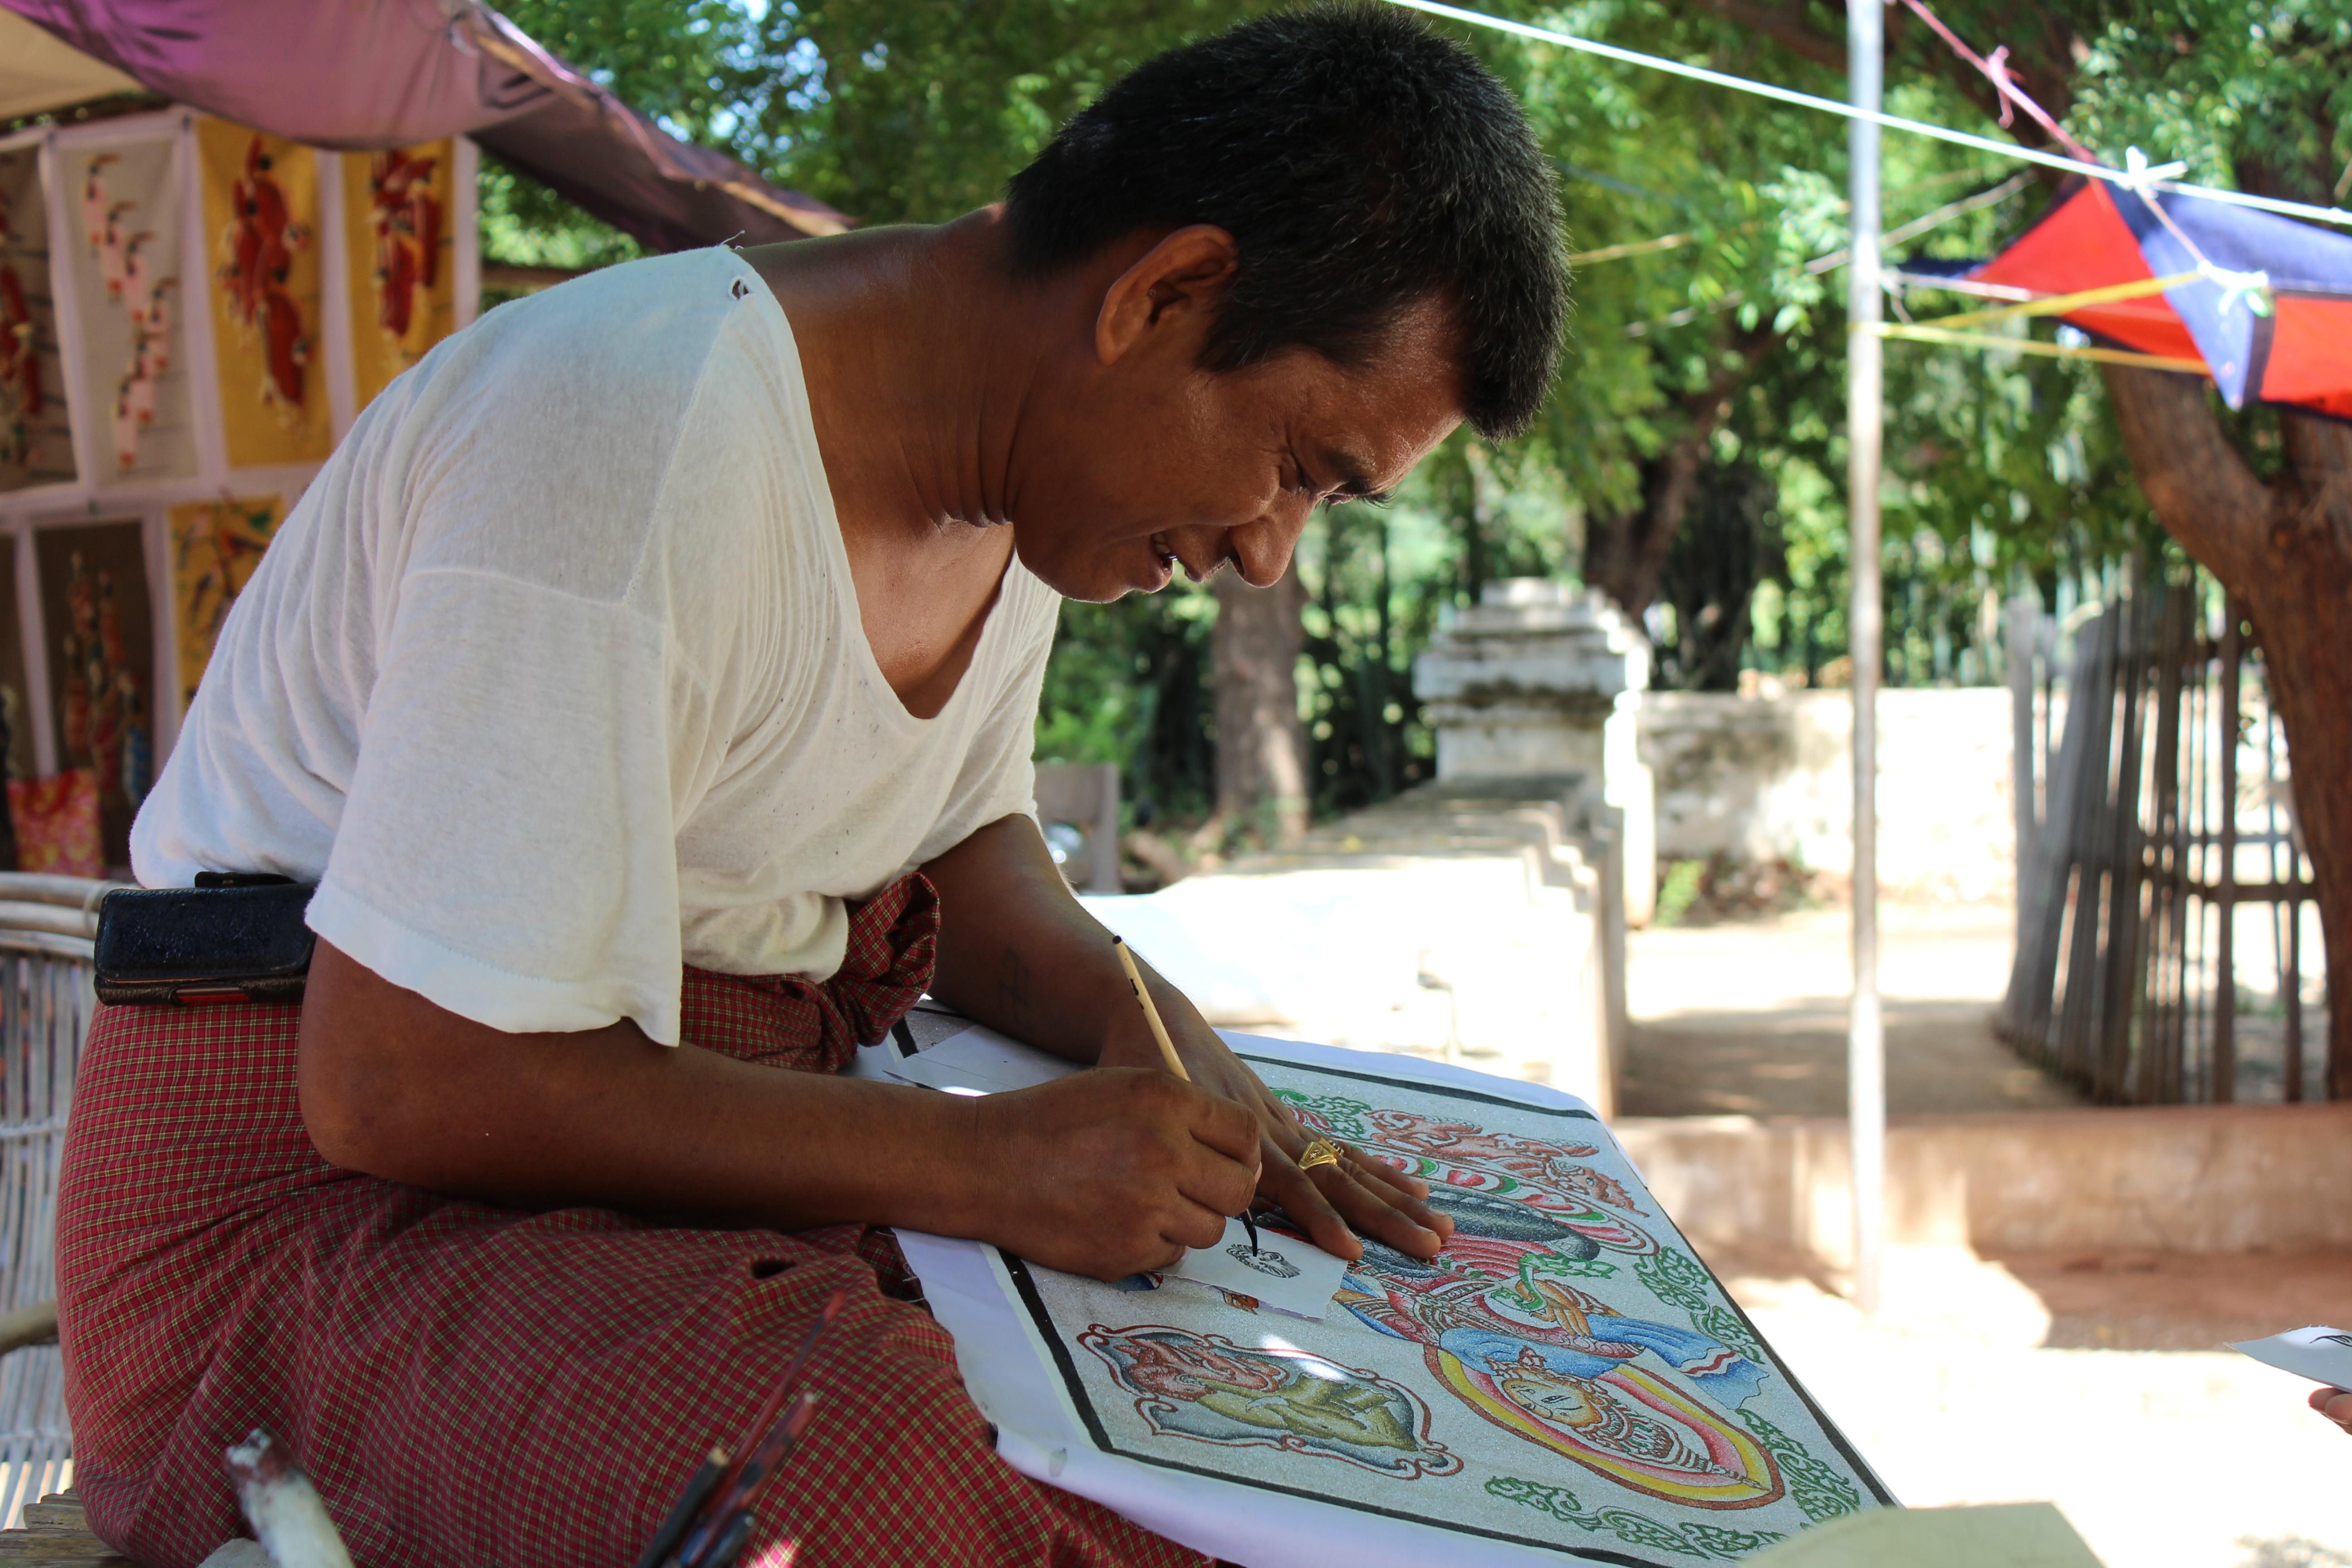
man, person, community, artist, asia, human, smile, temple, myanmar, satisfaction, burma, satisfied, bagan